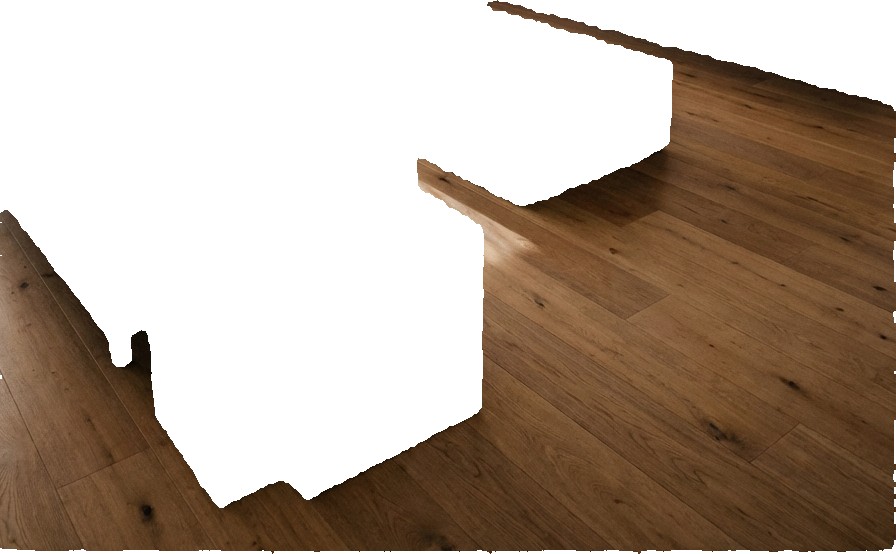
Surface category: floors